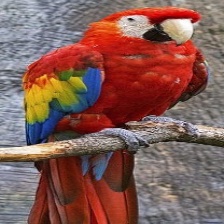
Species: SCARLET MACAW
Scientific name: ARA MACAO
ImageNet parent category: macaw